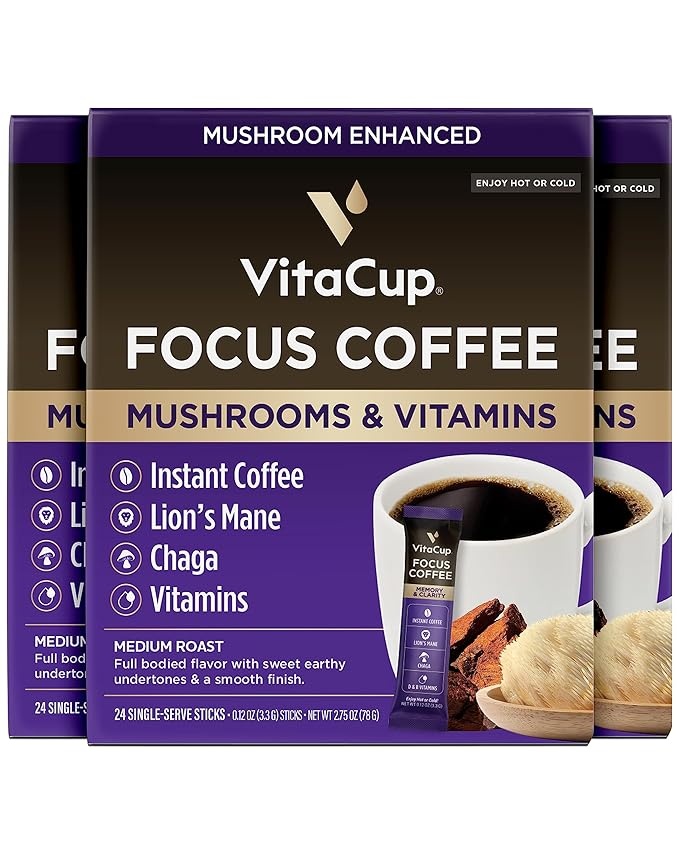
VitaCup Focus Mushroom Coffee Instant Packets, for Memory & Clarity Support, w/Fiber, Chaga, Lion’s Mane, D3, B Vitamins, Medium Roast, 100% Arabica & Robusta Coffee in Single Serve Sticks, 72 Ct
About This Ultimate Cognitive Support: VitaCup Focus Coffee Instant Sticks enhance your focus and clarity using a premium blend of lion’s mane and chaga mushrooms, fortified with B vitamins, promoting optimal cognitive function while offering the rich, robust flavor of a medium roast. Wellness Infusion: Our mushroom coffee not only boosts your mental prowess but also enriches your overall well-being. It's crafted with prebiotic fiber for gut health, fortified with vitamin D3 for bone and immune support, and it's entirely vegan-friendly. Convenience Meets Quality: Designed with busy lives in mind, each on-the-go Focus packet ensures you enjoy quality mushroom coffee wherever you are. You can have it hot for a cozy start or cold for a refreshing break, making it a versatile companion in your daily routine. Savor the Flavor: Our Focus mushroom coffee delivers an exceptional taste experience. The medium roast combines with the potential cognitive benefits of mushroom extracts to make every sip as satisfying as it is beneficial. Effortless Brew: Start your day off right and elevate your morning routine with the ease of our instant coffee sticks. Just add hot or cold water, stir, and sip on this delightful cup of mushroom-infused coffee, expertly blended to support focus, clarity, and overall well-being. Overview Brand : VitaCup Item Form : Packet Flavor : Focus + Mushrooms Caffeine Content Description : Caffeinated Roast Level : Medium Roast
Brand: VitaCupInc
Category: Food, Beverages & Tobacco > Beverages > Coffee > Instant Coffee